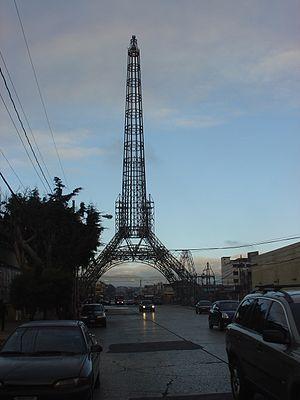
Torre del Reformador est une tour en acier d'une hauteur de 75 mètres dans la zone 9 de la ville de Guatemala. La tour a été construite en 1935, pour célébrer le 100ᵉ anniversaire de la naissance des banlieues de Justo Rufino Barrios, qui était président du Guatemala et a été à l'origine d'un certain nombre de réformes. La forme de base de la structure ressemble à la Tour Eiffel. Elle a été à l'origine construite avec une cloche au sommet, qui en 1986 a été remplacée par une balise.